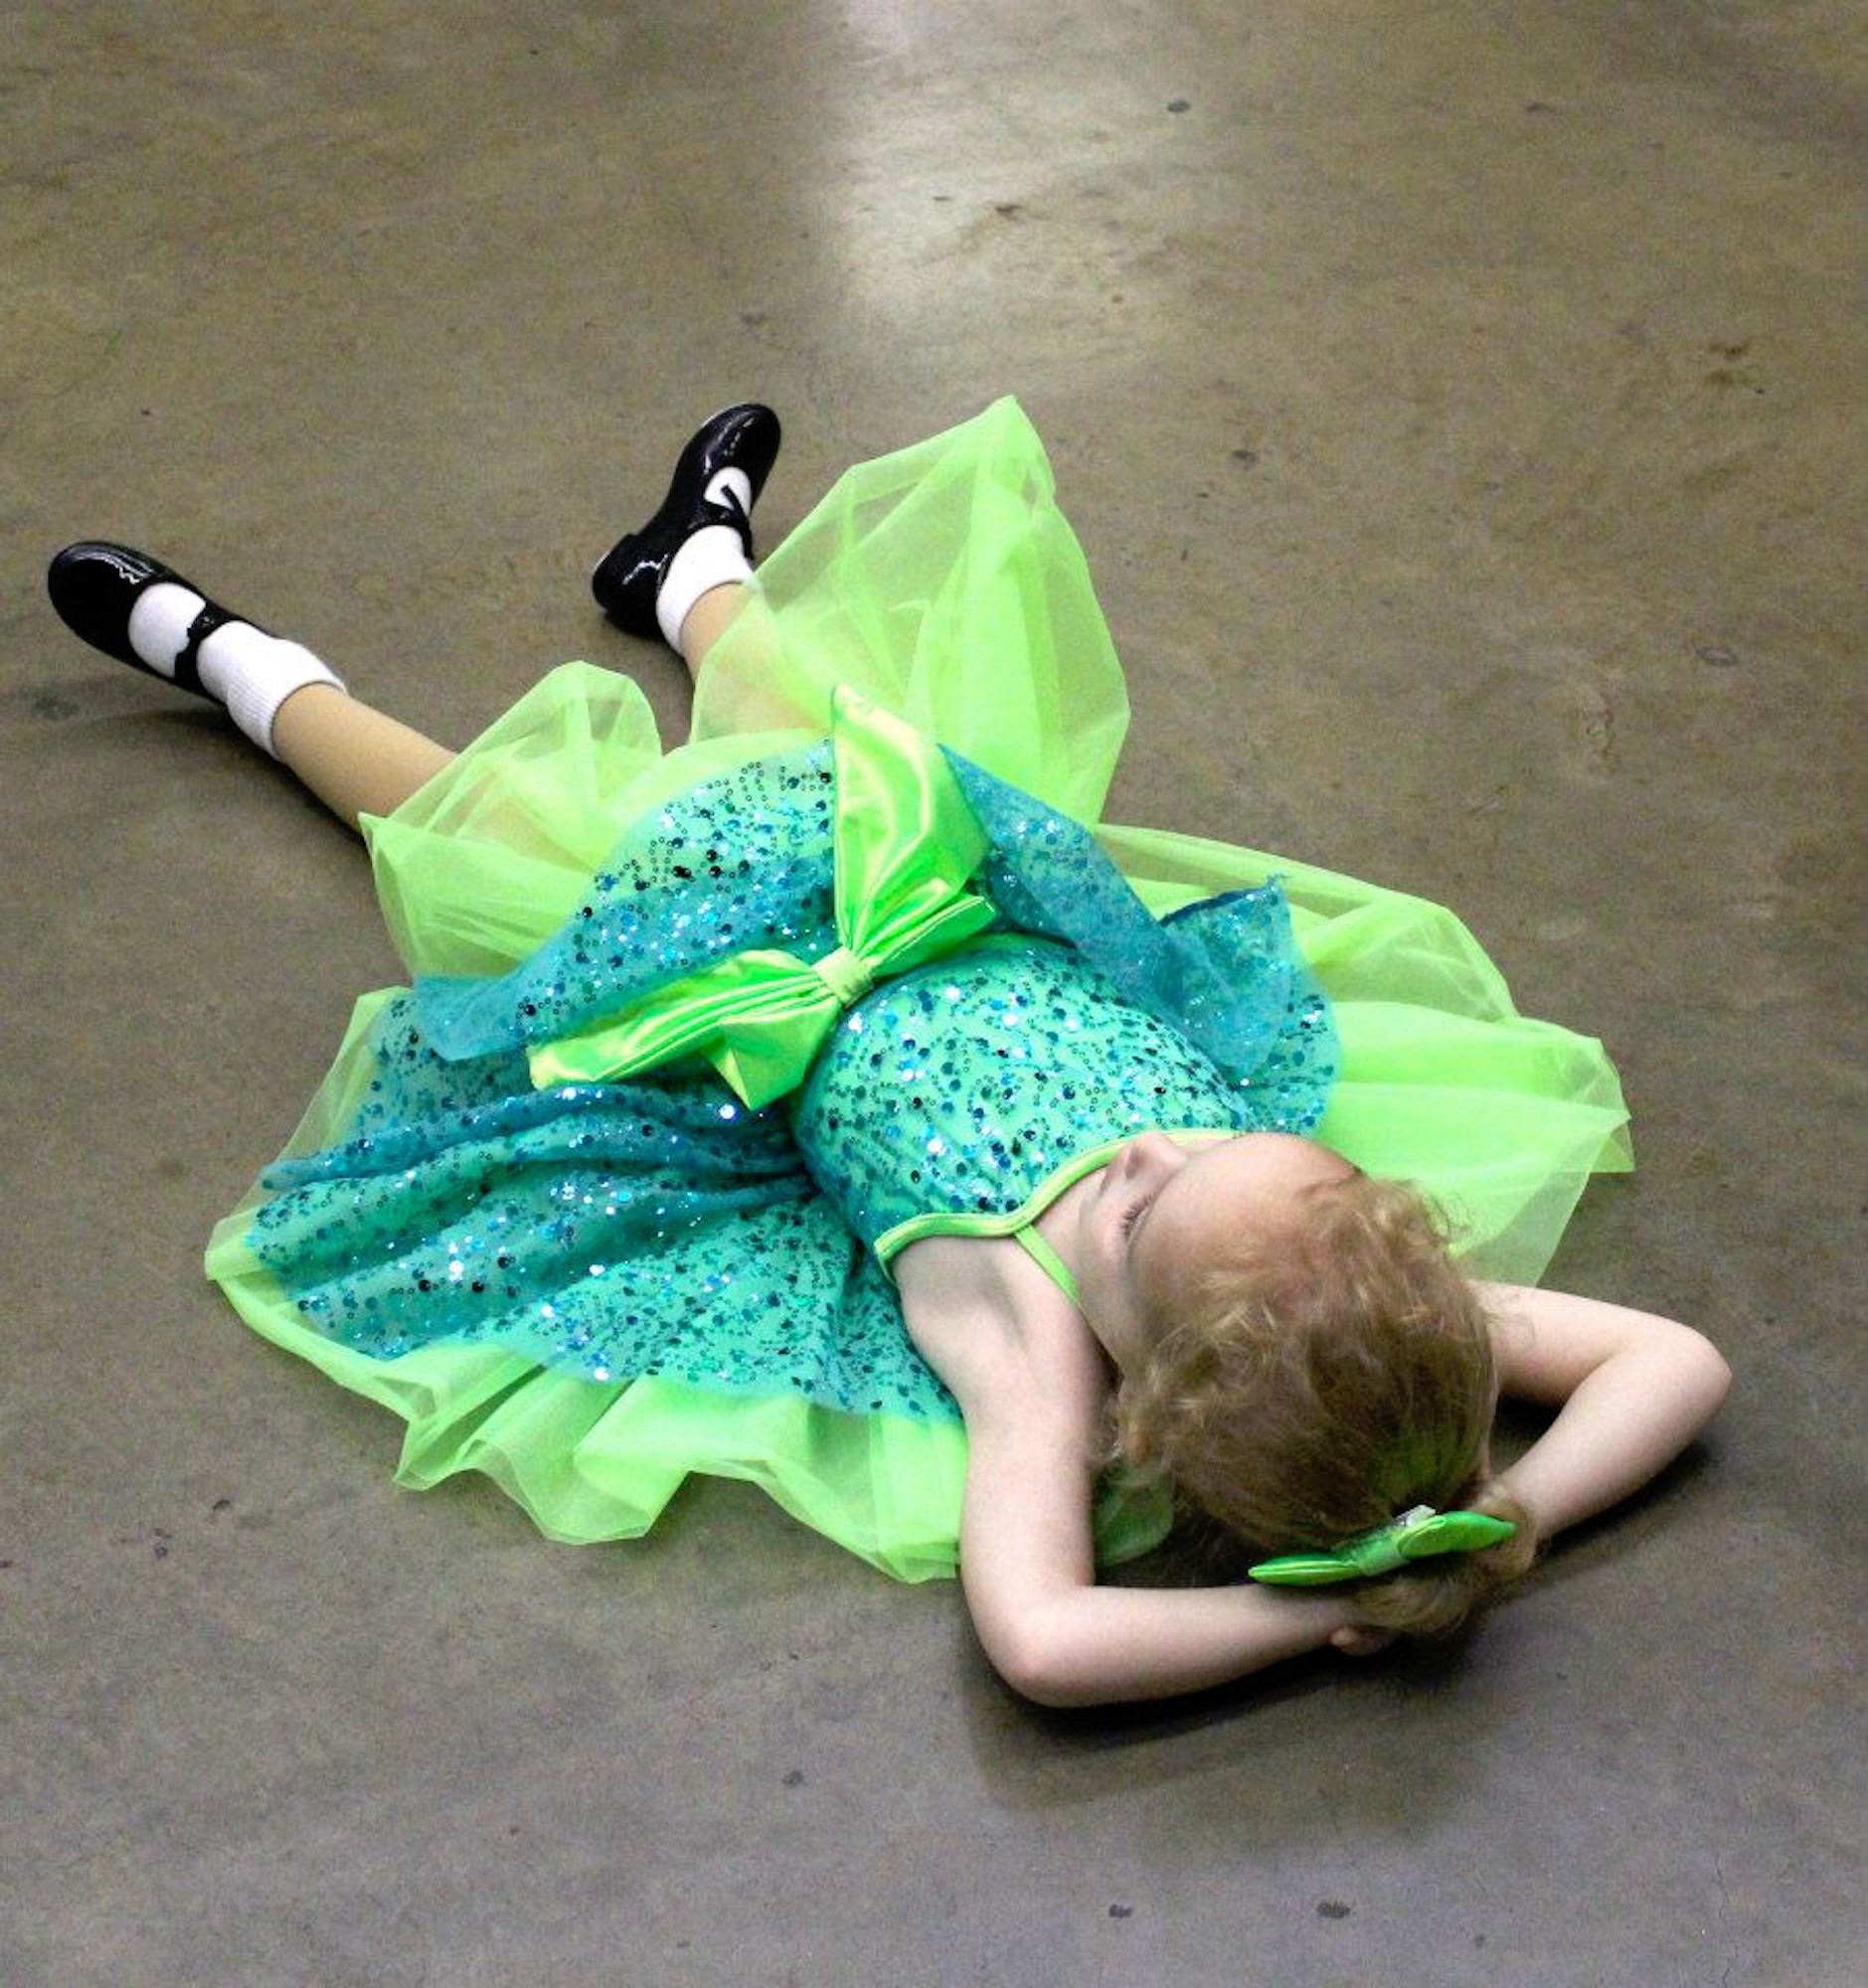
play, dance, green, toy, fun, performance, tired, recital, costume, worn out, tap shoes